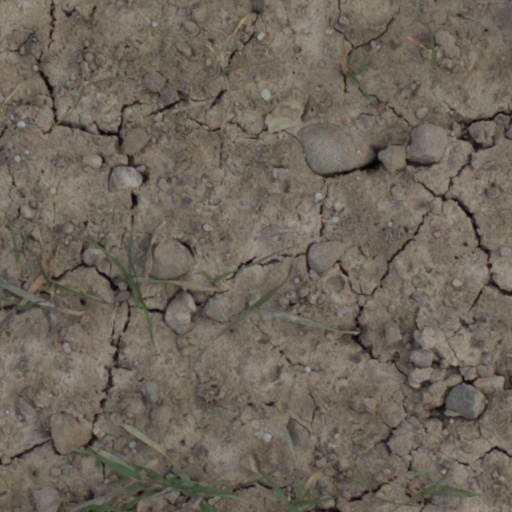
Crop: wheat